Gerrymandering

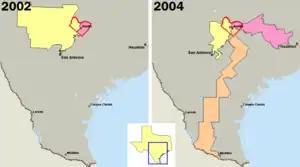
U.S. congressional districts covering Travis County, Texas (outlined in red), in 2002, left, and 2004, right. In 2003, the majority Republicans in the Texas legislature redistricted the state, diluting the voting power of the heavily Democratic county by parceling its residents out to more Republican districts.

The United States, among the first countries with an elected representative government, was the source of the term "gerrymander" as stated above.